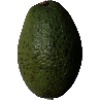
Label: Avocado 1